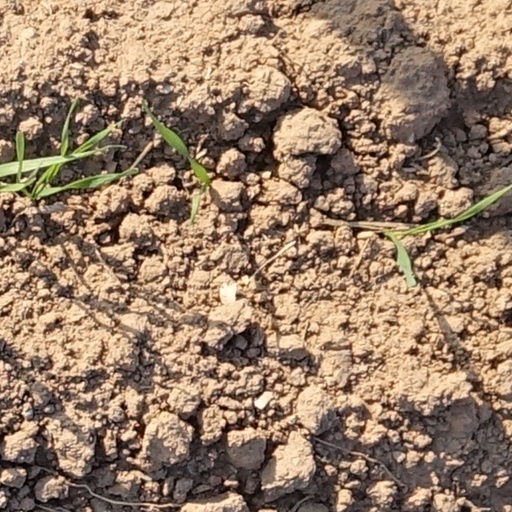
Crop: wheat